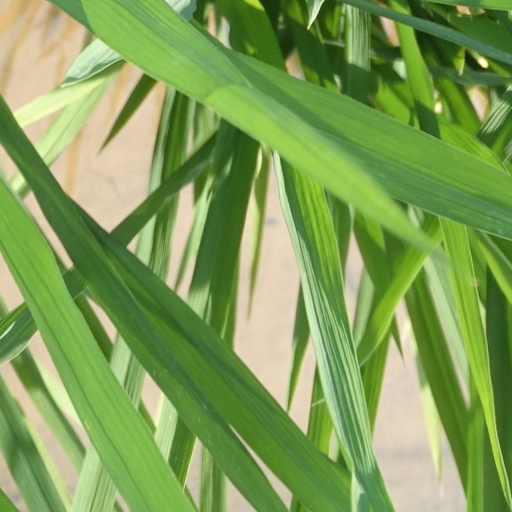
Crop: rice